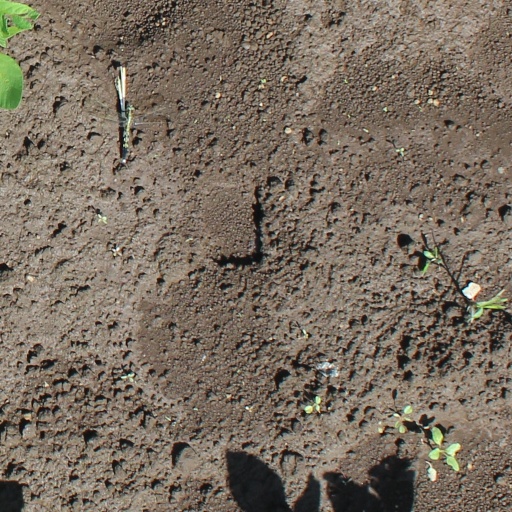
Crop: soybean